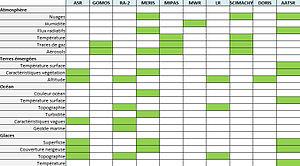
Instruments Envisat
ENVISAT est un satellite d'observation de la Terre de l'Agence spatiale européenne lancé en 2002 dont l'objectif est de mesurer de manière continue à différentes échelles les principaux paramètres environnementaux de la Terre relatifs à l'atmosphère, l'océan, les terres émergées et les glaces. Les données recueillies sont utilisées notamment pour la surveillance des ressources terrestres, les modélisations climatiques ainsi que les études sur la structure et la dynamique de la planète et de sa croûte. Pour remplir cette mission l'Agence spatiale européenne conçoit un satellite de très grande taille permettant d'embarquer 10 instruments scientifiques comprenant radar, radiomètre et plusieurs spectromètres. La décision de développer ENVISAT est prise en 1993, qui prend la suite des satellites ERS-1 et ERS-2. Sa mission est prolongée à deux reprises. Elle aurait dû s'achever en 2013 après épuisement du carburant utilisé pour maintenir sa position et son orientation. Mais sa mission se termine abruptement le 8 avril 2012. Il doit être remplacé par les satellites de la série Sentinel en 2014.